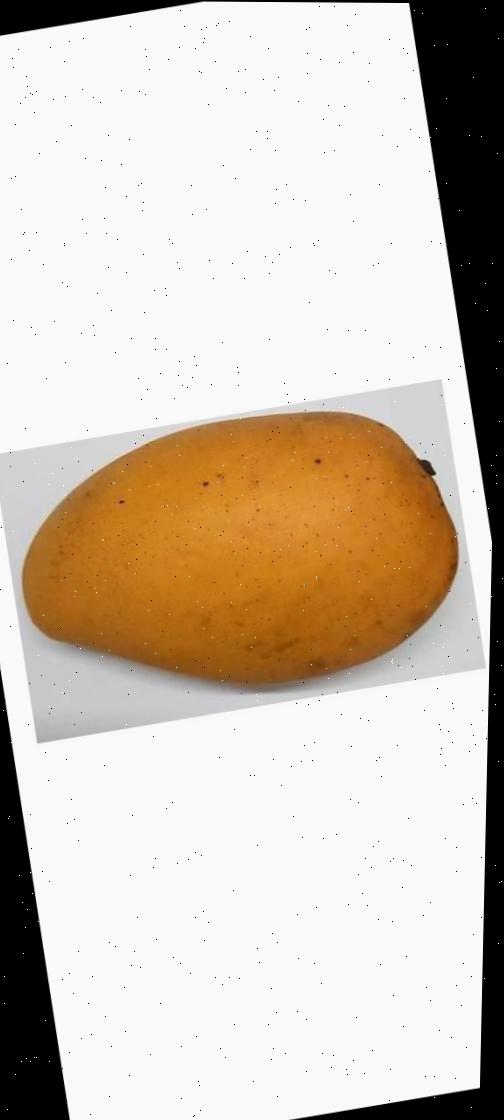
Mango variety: Katimon